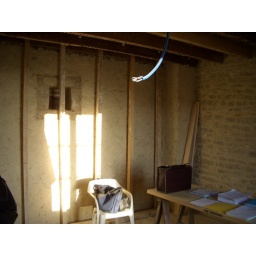
Battens for shuttering, so the second coat of hemp/lime mix can be poured/packed onto the wall in the bedroom